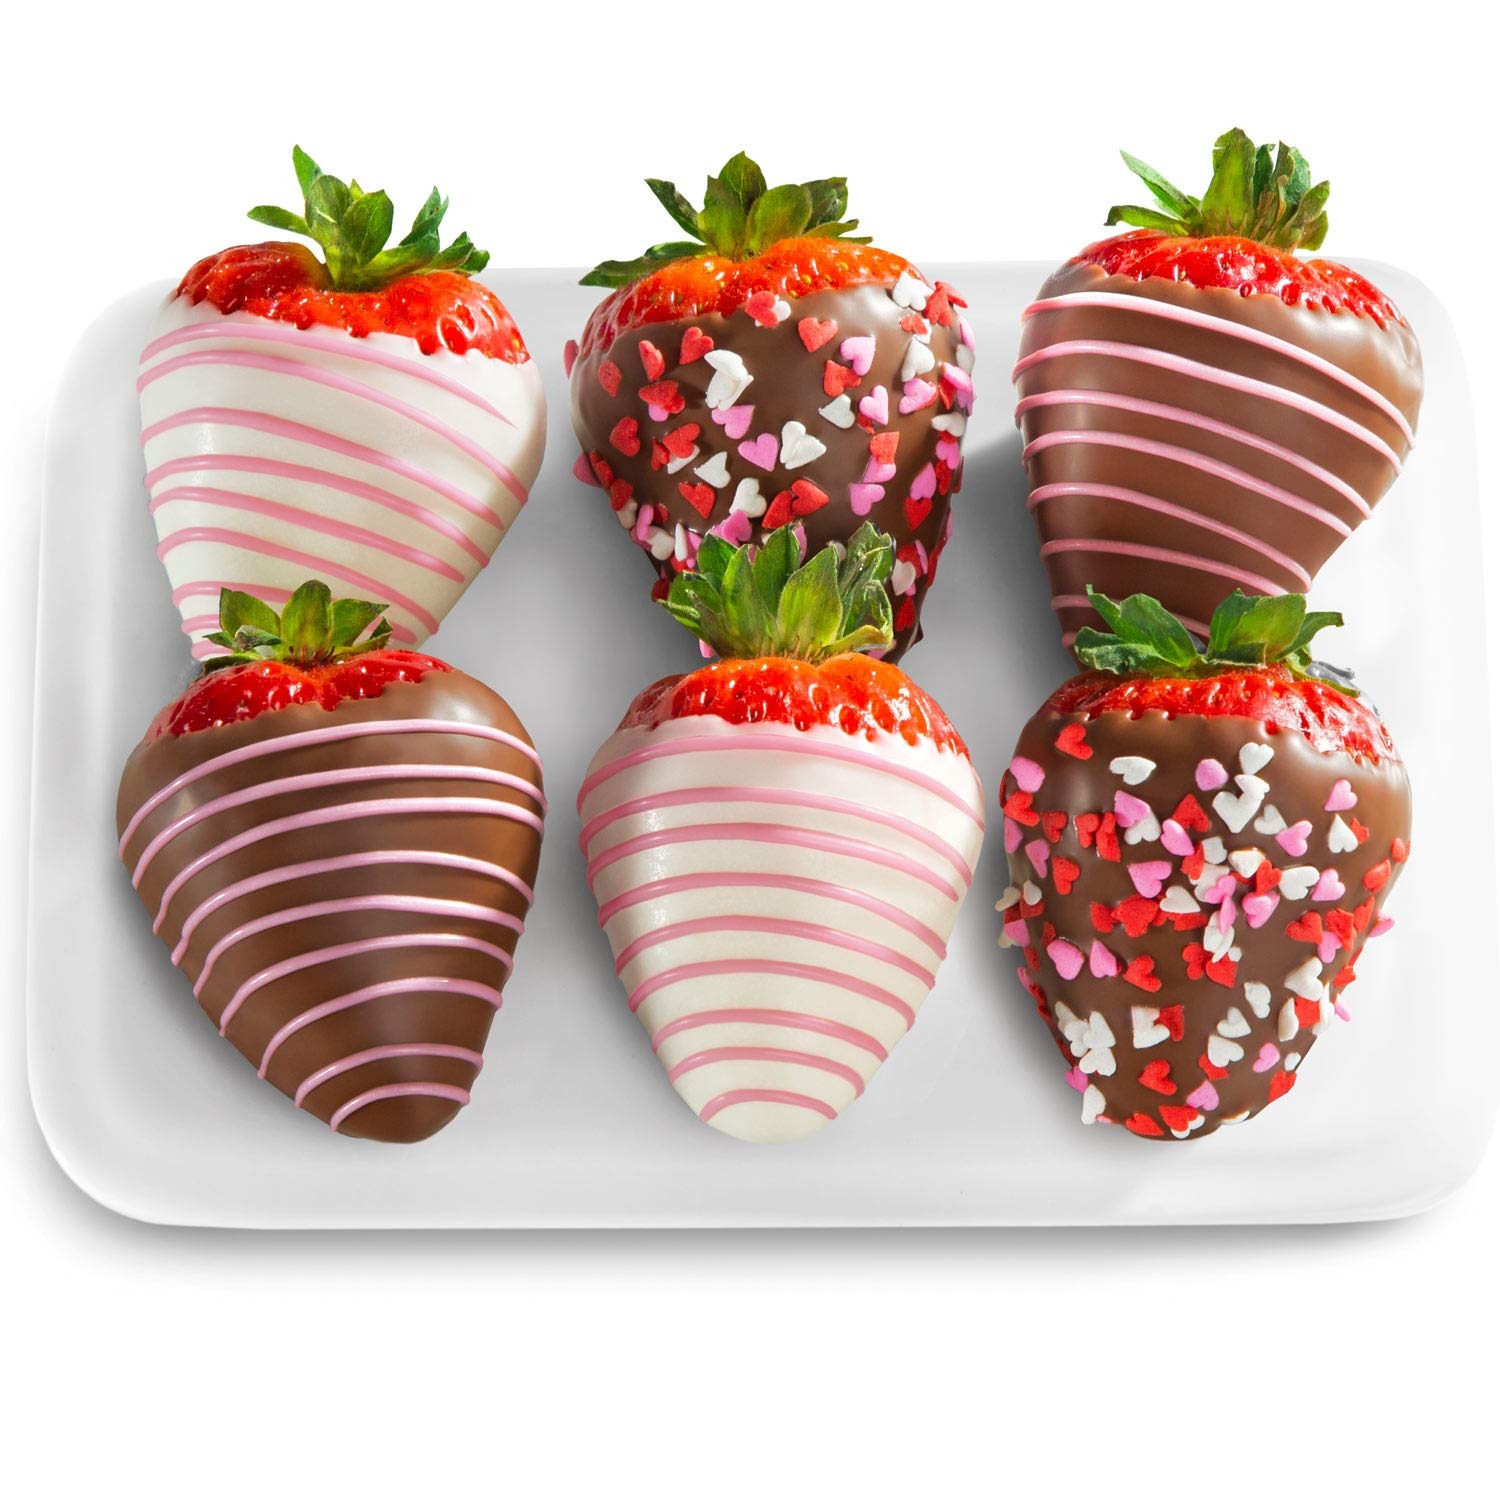
Item Name: A Gift Inside The Original Love Berries Dipped Strawberries - 6 Berries
Bullet Point 1: Orders received by Mondays-Thursdays before 8:00 am PST/11:00 am EST will arrive next day.
Bullet Point 2: Made with real premium chocolate. Hand dipped and decorated in our own kitchens.
Bullet Point 3: Made to order and shipped overnight with ice in our signature box to ensure perfect arrival.
Bullet Point 4: Delivery is not available on Saturday, Sunday or Mondays.
Value: 6.0
Unit: Count

Price: 48.48